Lavender (2016 film)

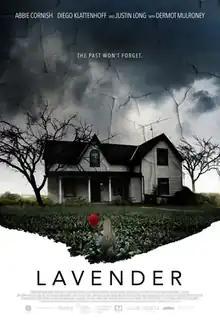
Film poster

Lavender is a 2016 drama film directed by Ed Gass-Donnelly and written by Colin Frizzell and Ed Gass-Donnelly.